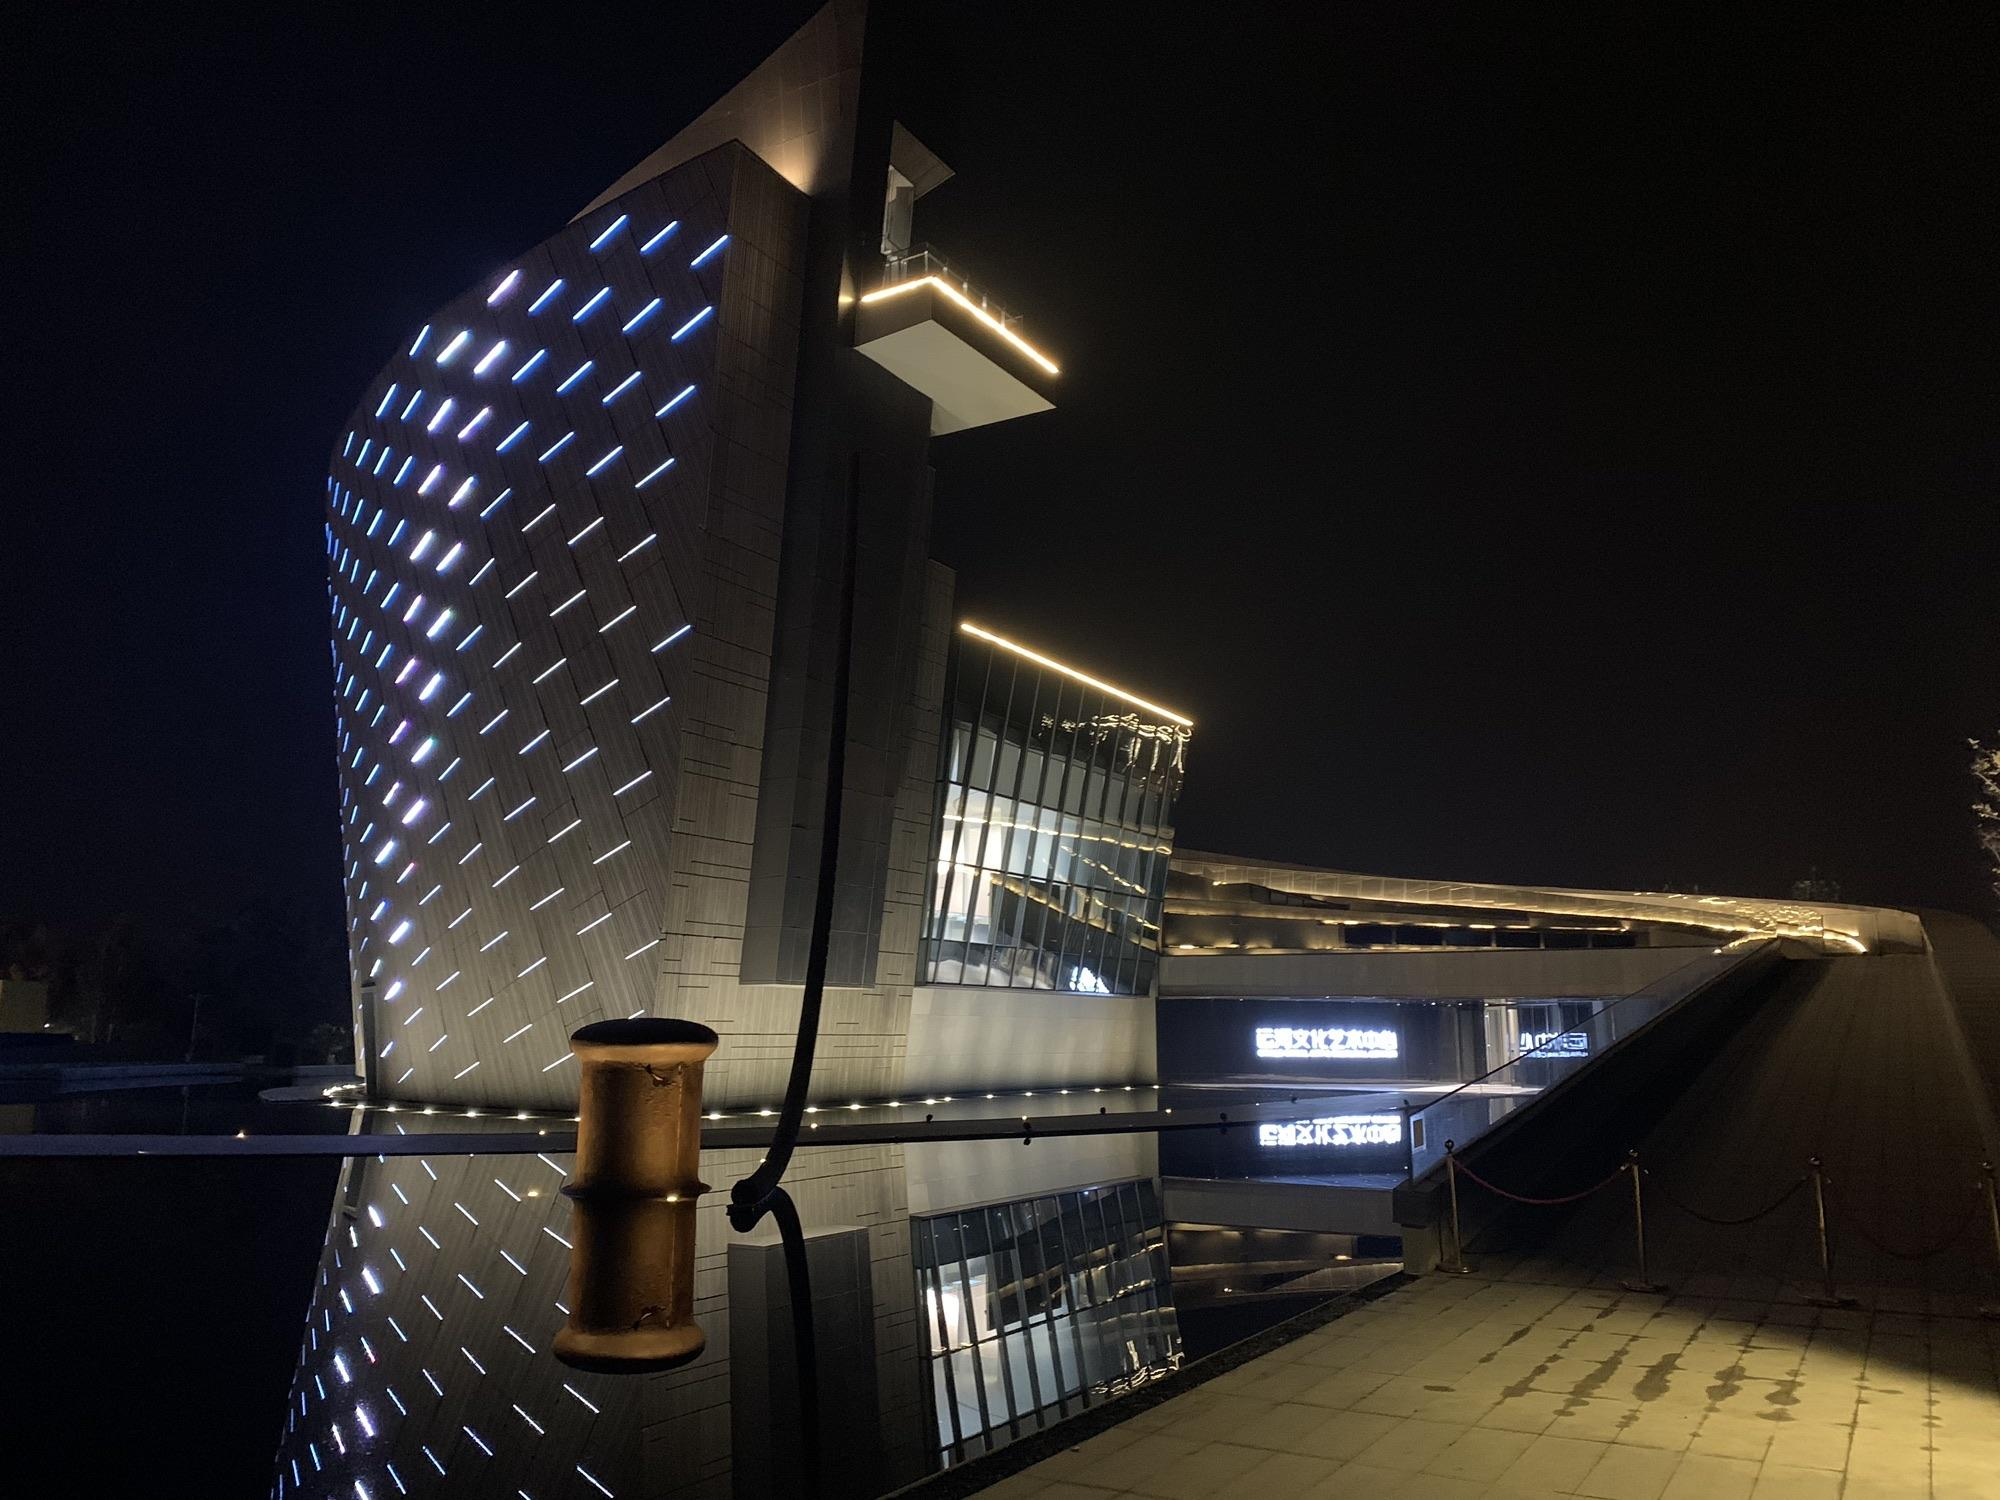
地标名称：运河文化艺术中心
所在城市：杭州市·拱墅区